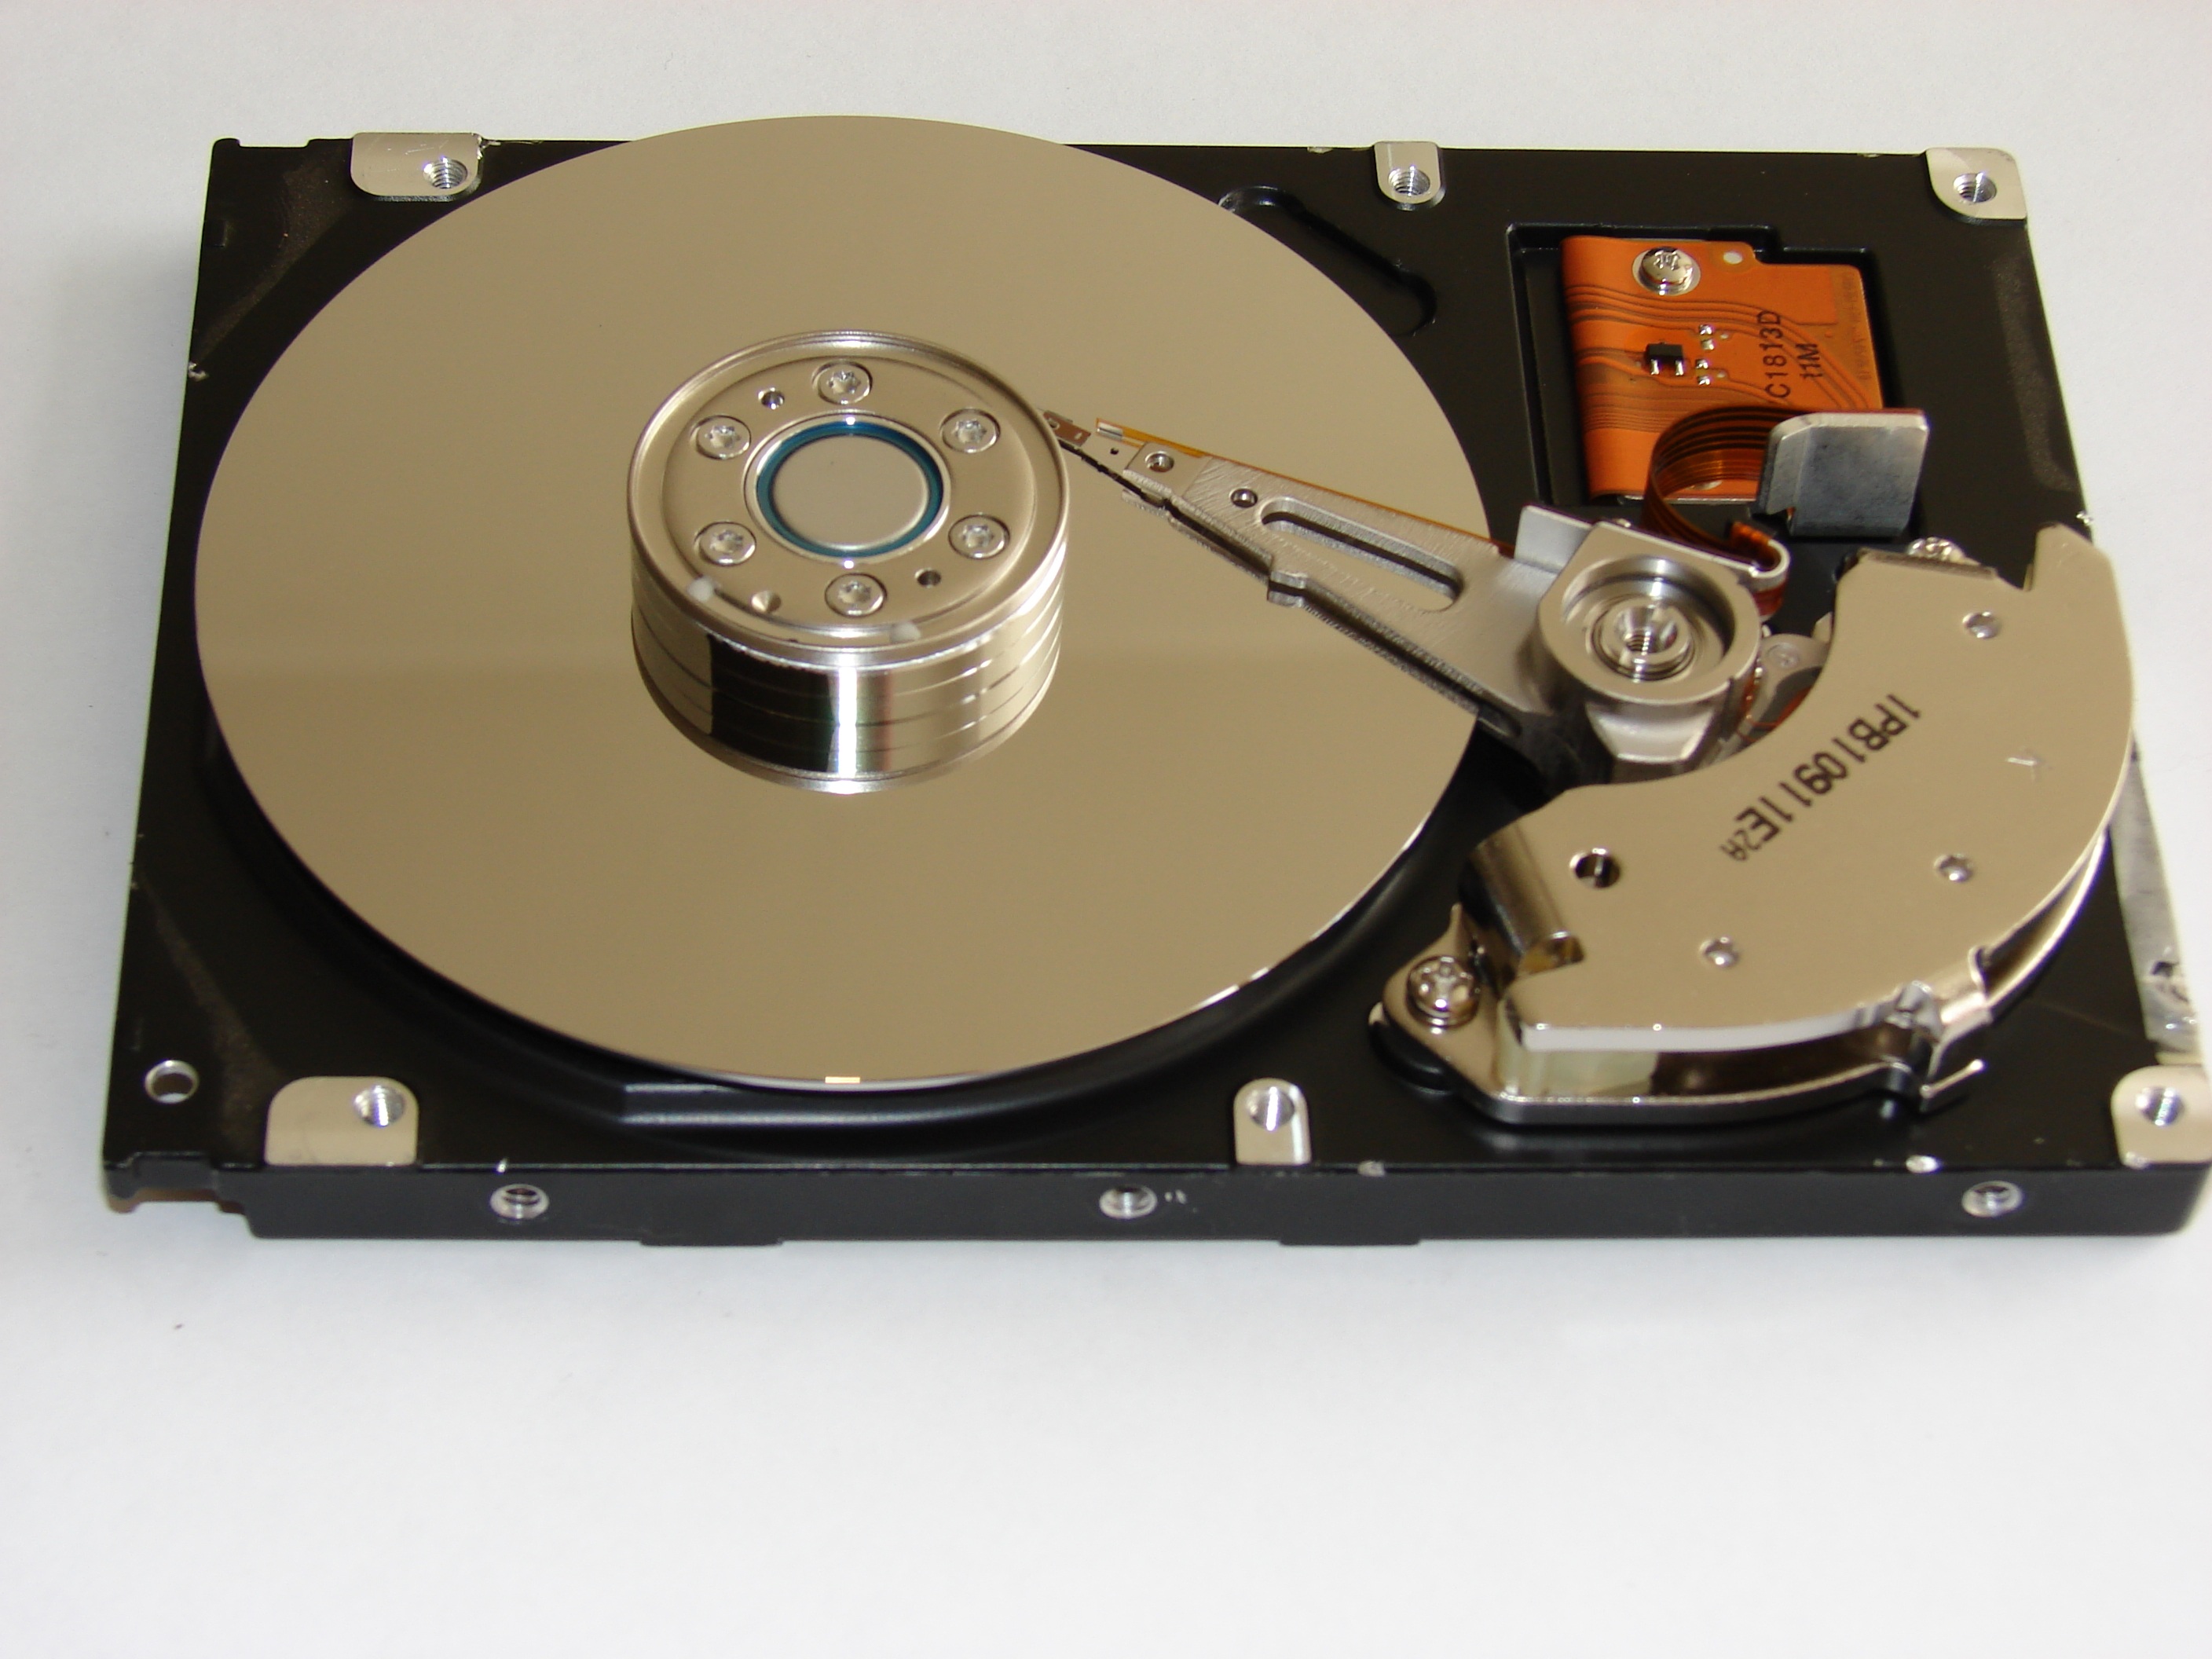
computer, technology, store, equipment, device, storage, electronics, digital, hardware, pc, server, data, computing, harddisk, hard disk drive, electronic device, computer hardware, computer component, compact disc, data storage device